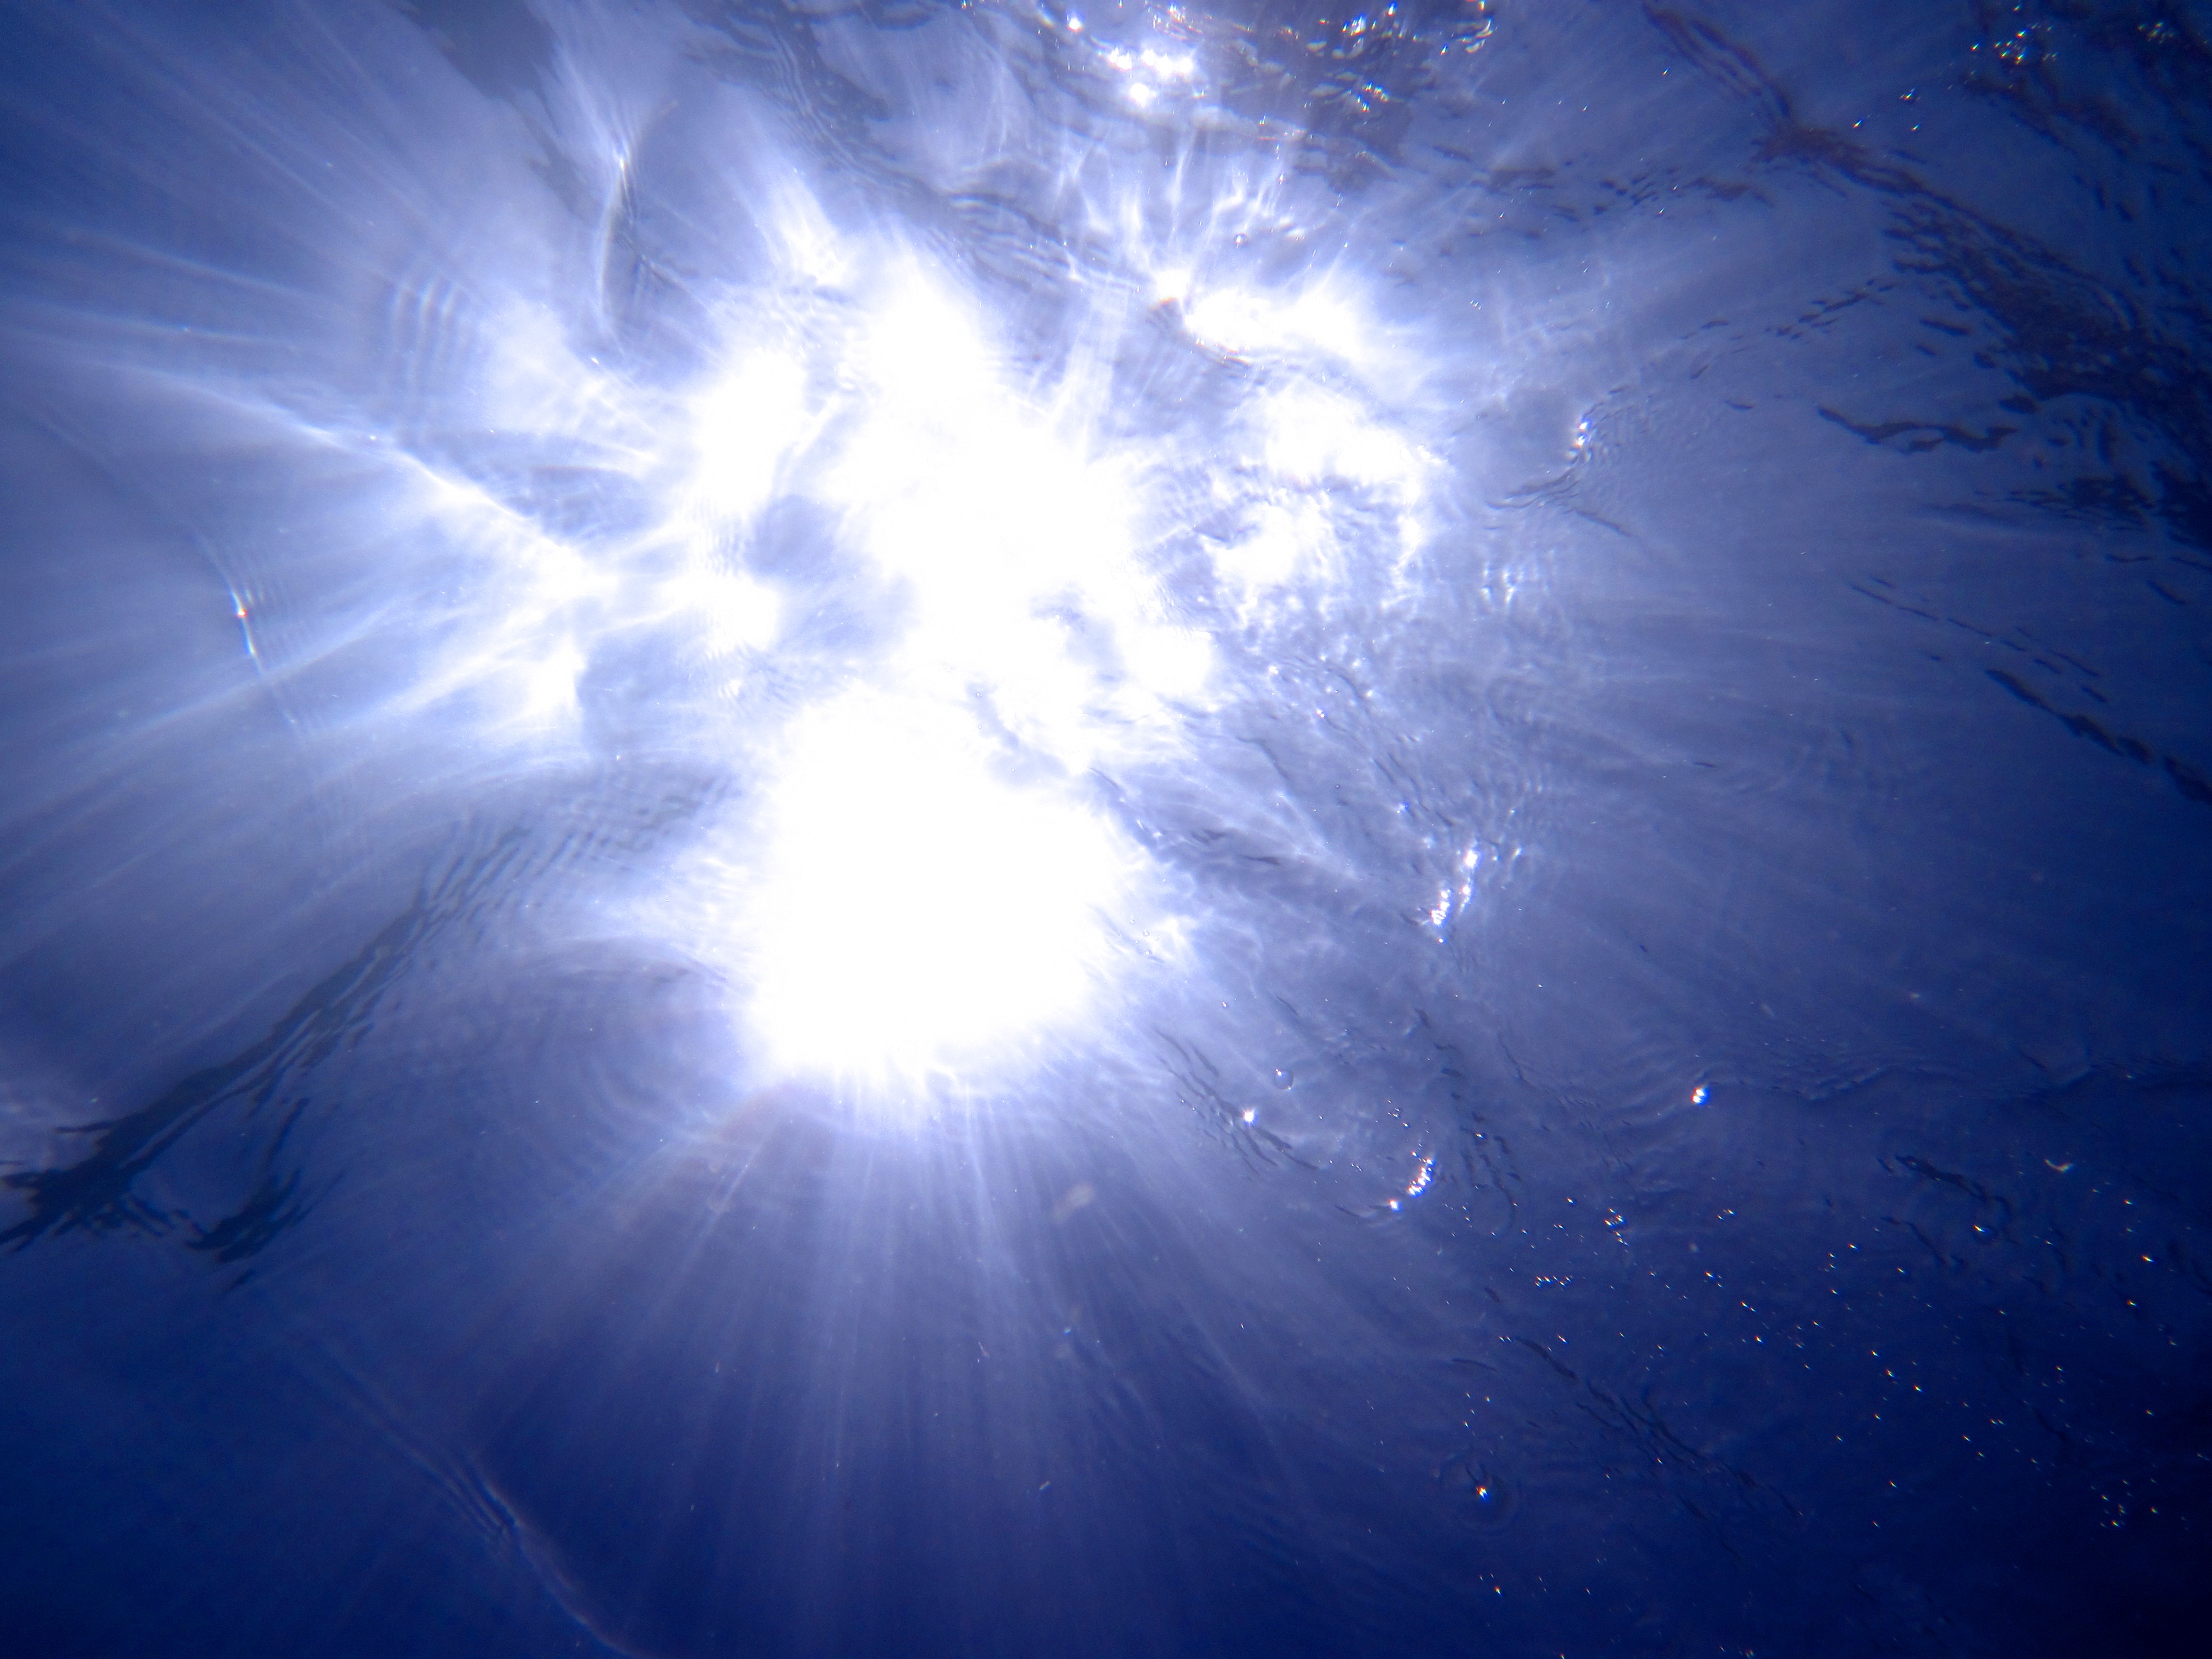
sea, water, ocean, light, cloud, sky, sun, sunlight, wave, atmosphere, diving, underwater, reflection, space, blue, moonlight, surface, outer space, dive, beneath, earth, universe, under, deep, below, scuba, screenshot, astronomical object, atmosphere of earth, computer wallpaper